Western Wall

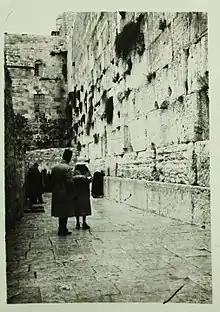
1920. From the collection of the National Library of Israel

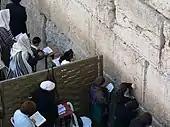
The placing of a "Mechitza" similar to the one in the picture was the catalyst for confrontation between the Arabs, Jews and Mandate authorities in 1928.

In December 1917, Allied forces under Edmund Allenby captured Jerusalem from the Turks. Allenby pledged "that every sacred building, monument, holy spot, shrine, traditional site, endowment, pious bequest, or customary place of prayer of whatsoever form of the three religions will be maintained and protected according to the existing customs and beliefs of those to whose faith they are sacred".